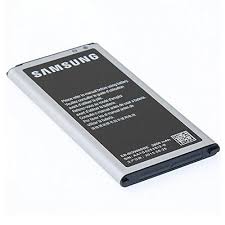
Waste category: battery